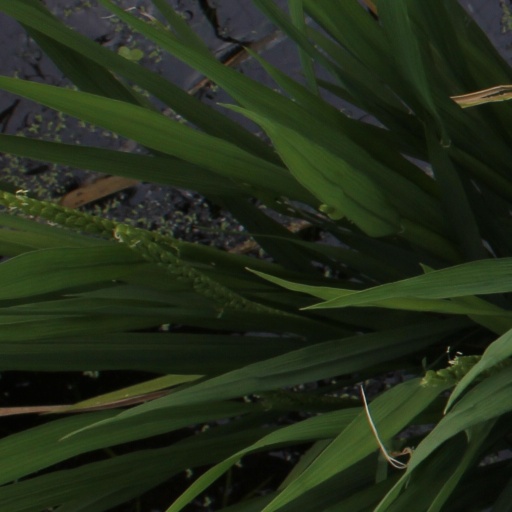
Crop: rice